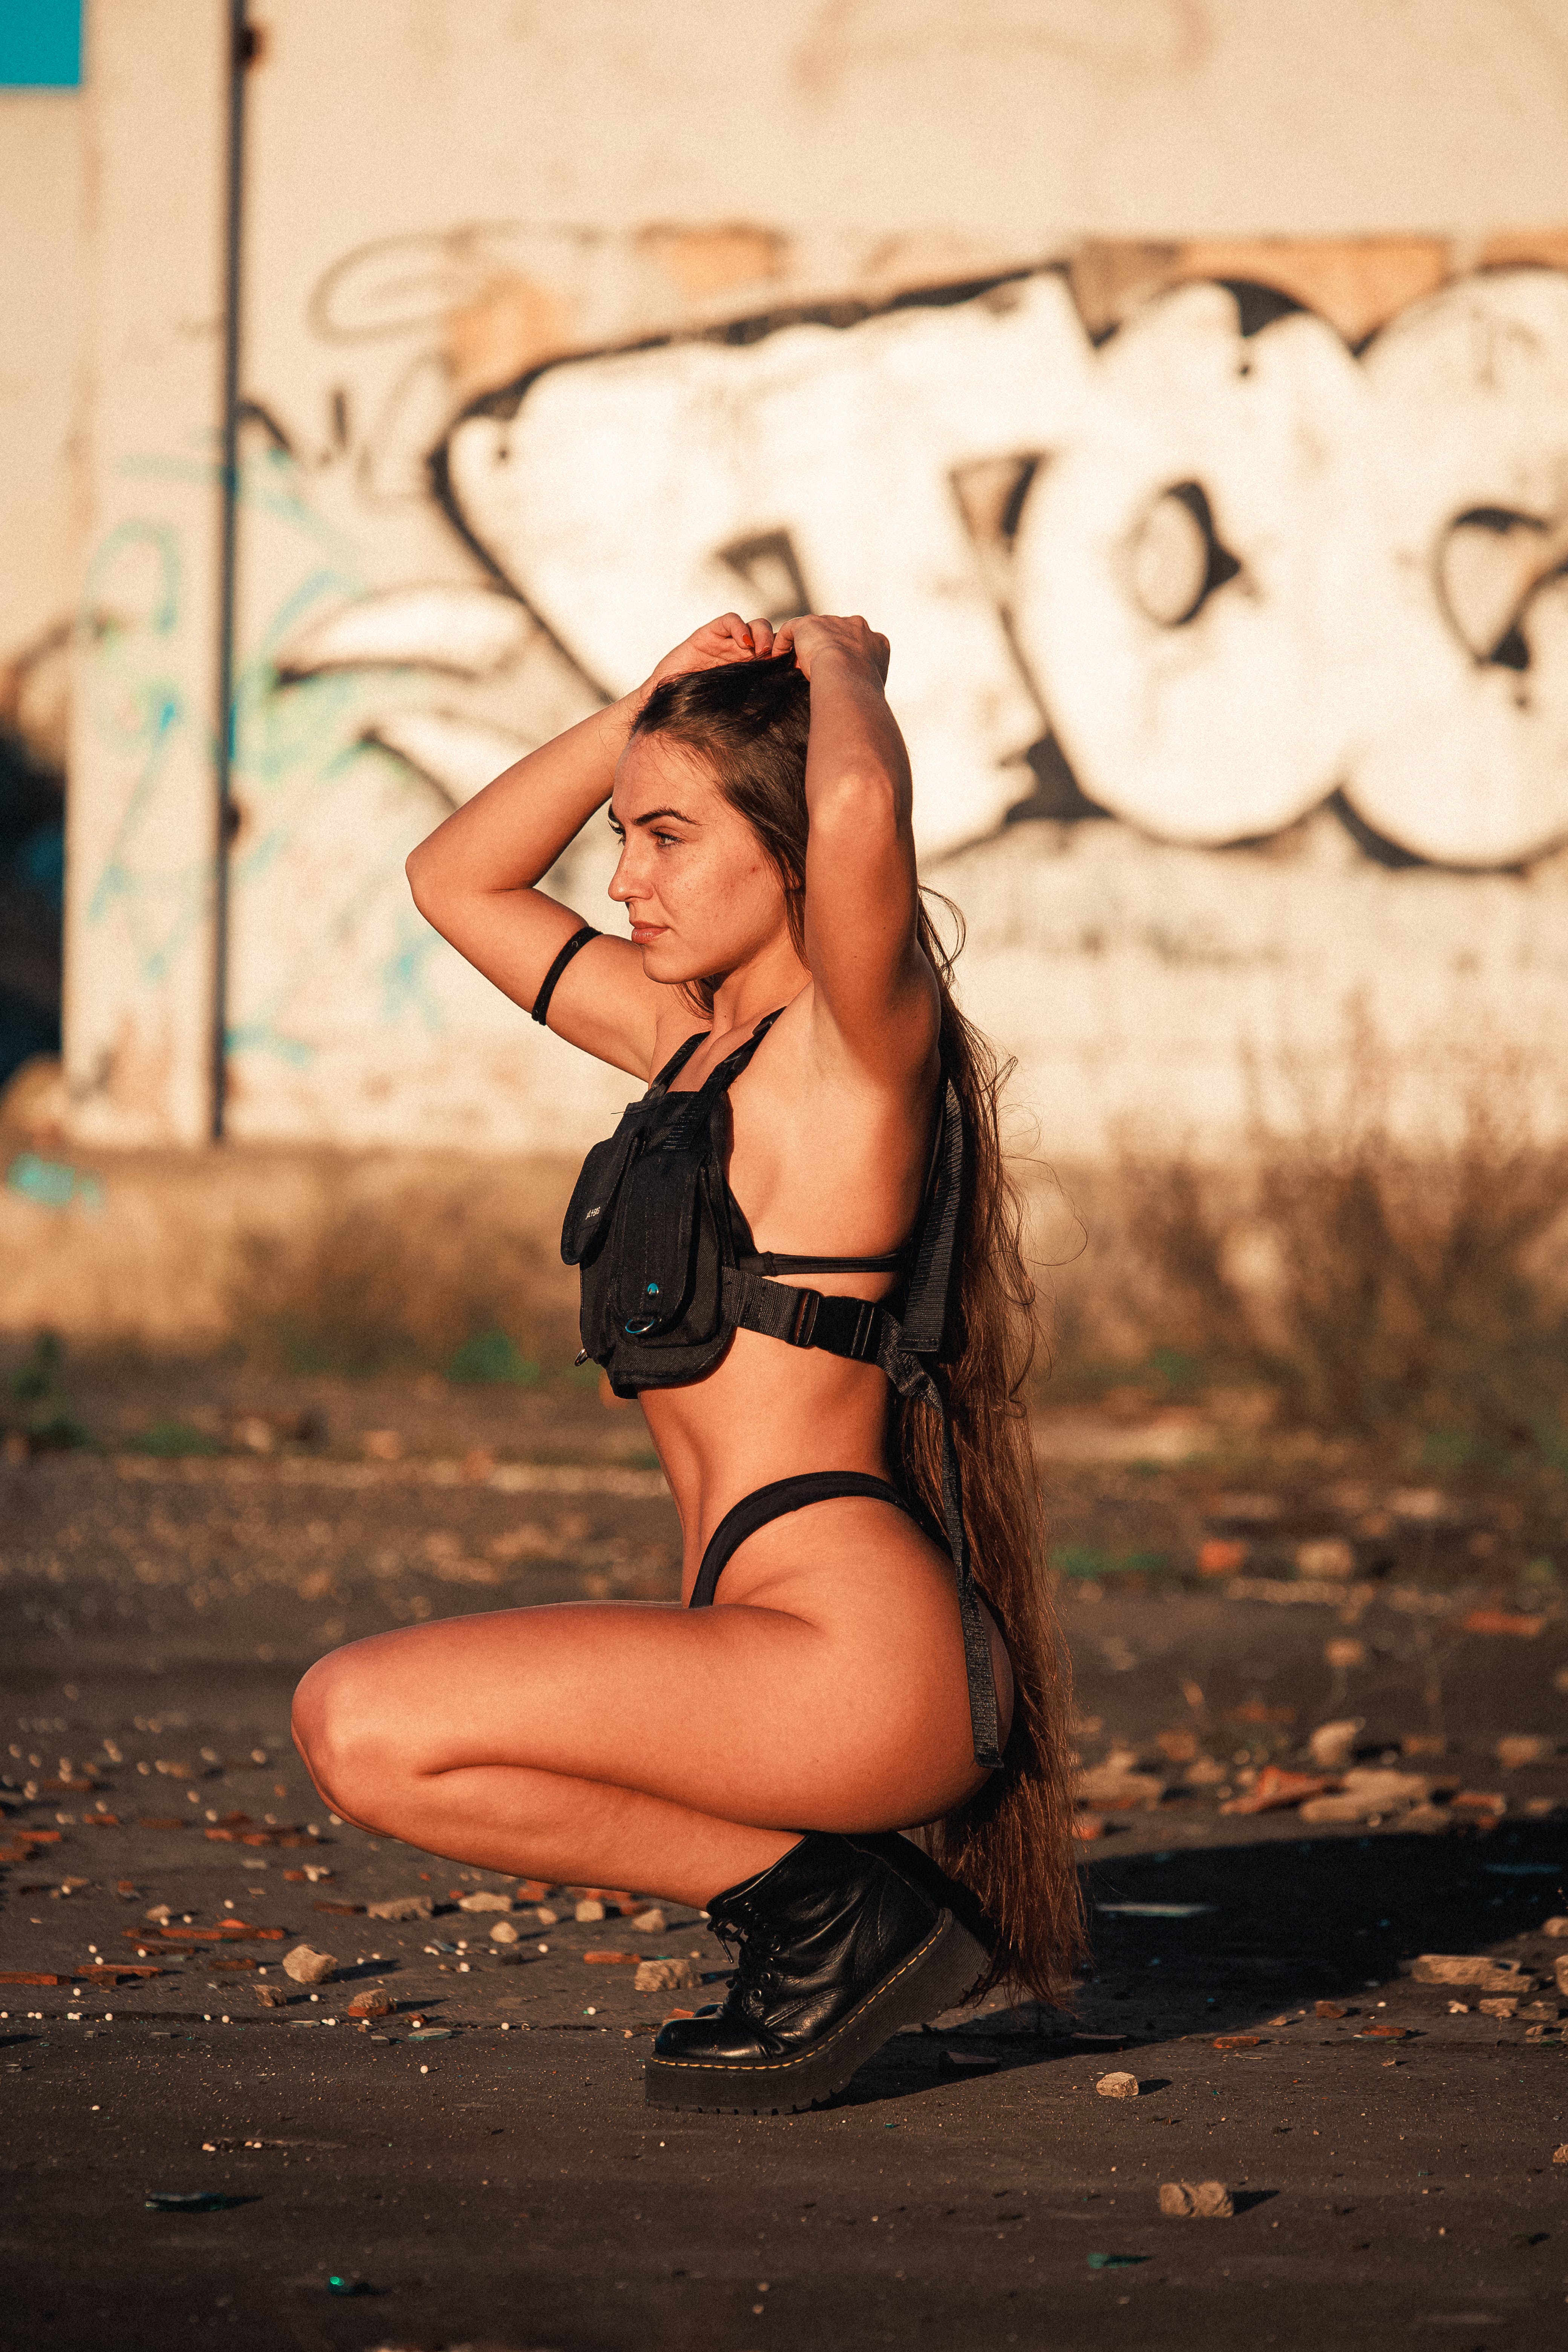
woman, shoe, brassiere, flash photography, thigh, waist, happy, knee, lingerie, undergarment, black hair, People in nature, art model, sandal, eyewear, abdomen, human leg, hat, navel, fetish model, high heels, bikini, fashion model, brown hair, landscape, sitting, boot, performing arts, shadow, sunglasses, fun, portrait photography, street, photo shoot, jewellery